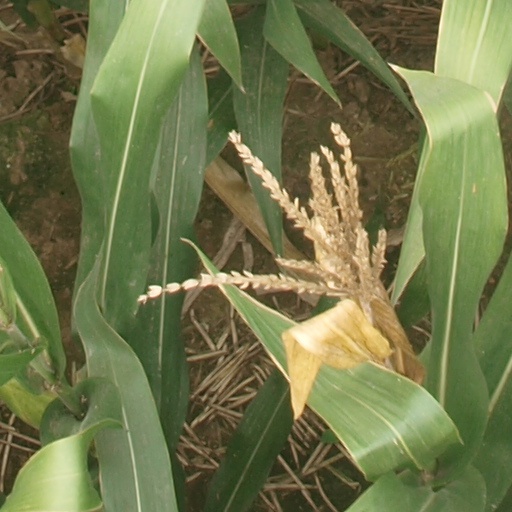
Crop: maize; corn